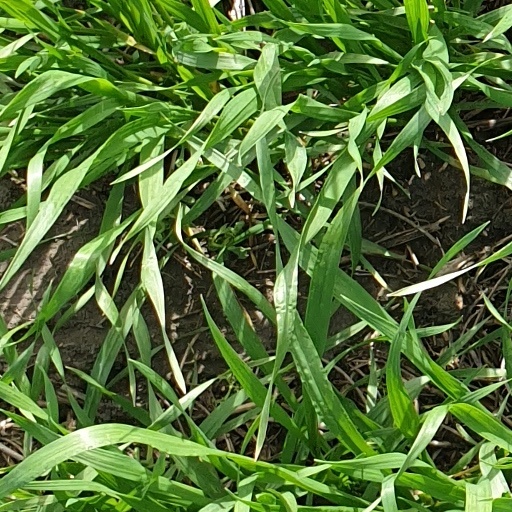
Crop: wheat